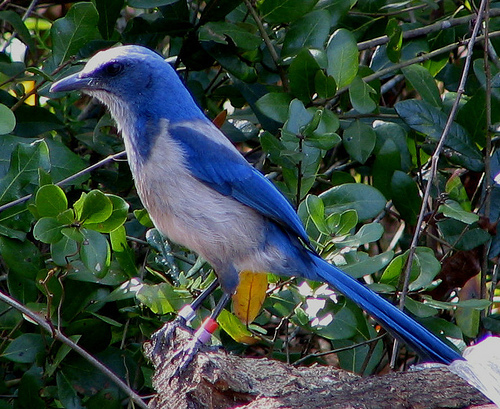
the bird has a blue bill and blue head and body with a grey breast and belly.
brightly colored bird with blue beak, blue wings, neck and crown, and a white belly and throat.
this bird has a curved blue bill, a blue crown, and a white throat.
this marvelous blue bird features intense eyes and a large blue beak.
this bird has a bright blue head, wings, and tail with a white throat and belly.
this bird has wings that are blue and has a white belly
this bird has wings that are blue and has a white belly
this bird is blue with grey and has a long, pointy beak.
this bird has a blue crown and tail, black tarsus and a white belly and breast .
a bird with a white breast and a blue crown and long blue tail feathers.
Species: Florida Jay